Marcus Welby, M.D.

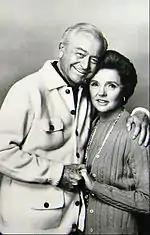
Young and Wyatt on "Marcus Welby, M.D."

In the episode "Designs", which aired on March 12, 1974, Young was reunited with his "Father Knows Best" co-star, Jane Wyatt; she played a fashion designer whose marriage to an embittered paraplegic led her to fall in love with the doctor while keeping her marriage a secret most of the episode.